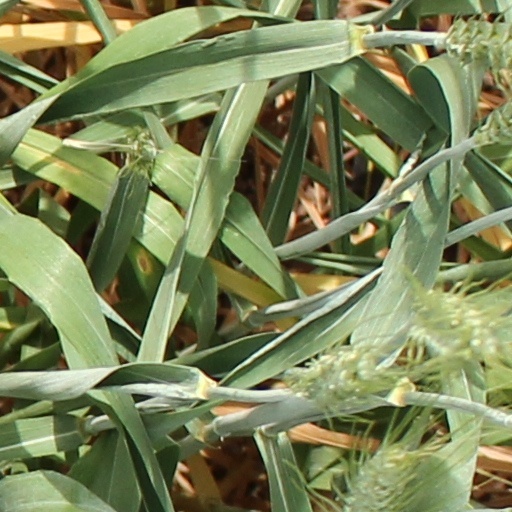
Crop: wheat